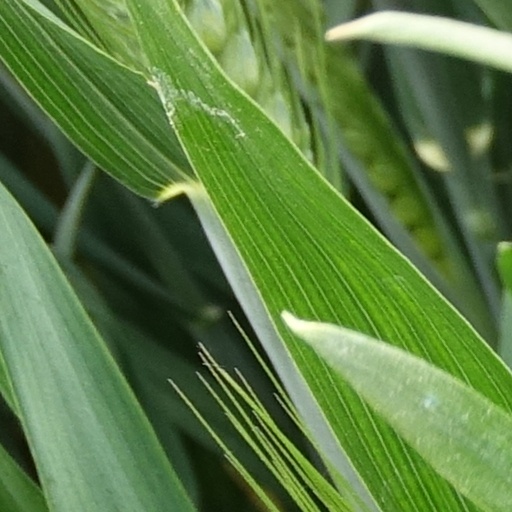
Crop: wheat